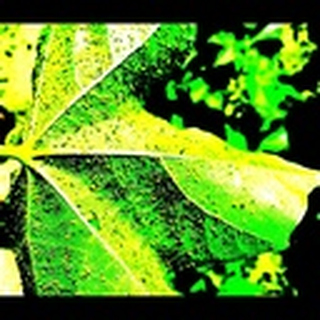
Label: cotton_aphids